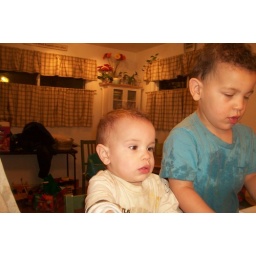
playing in the kitchen sink